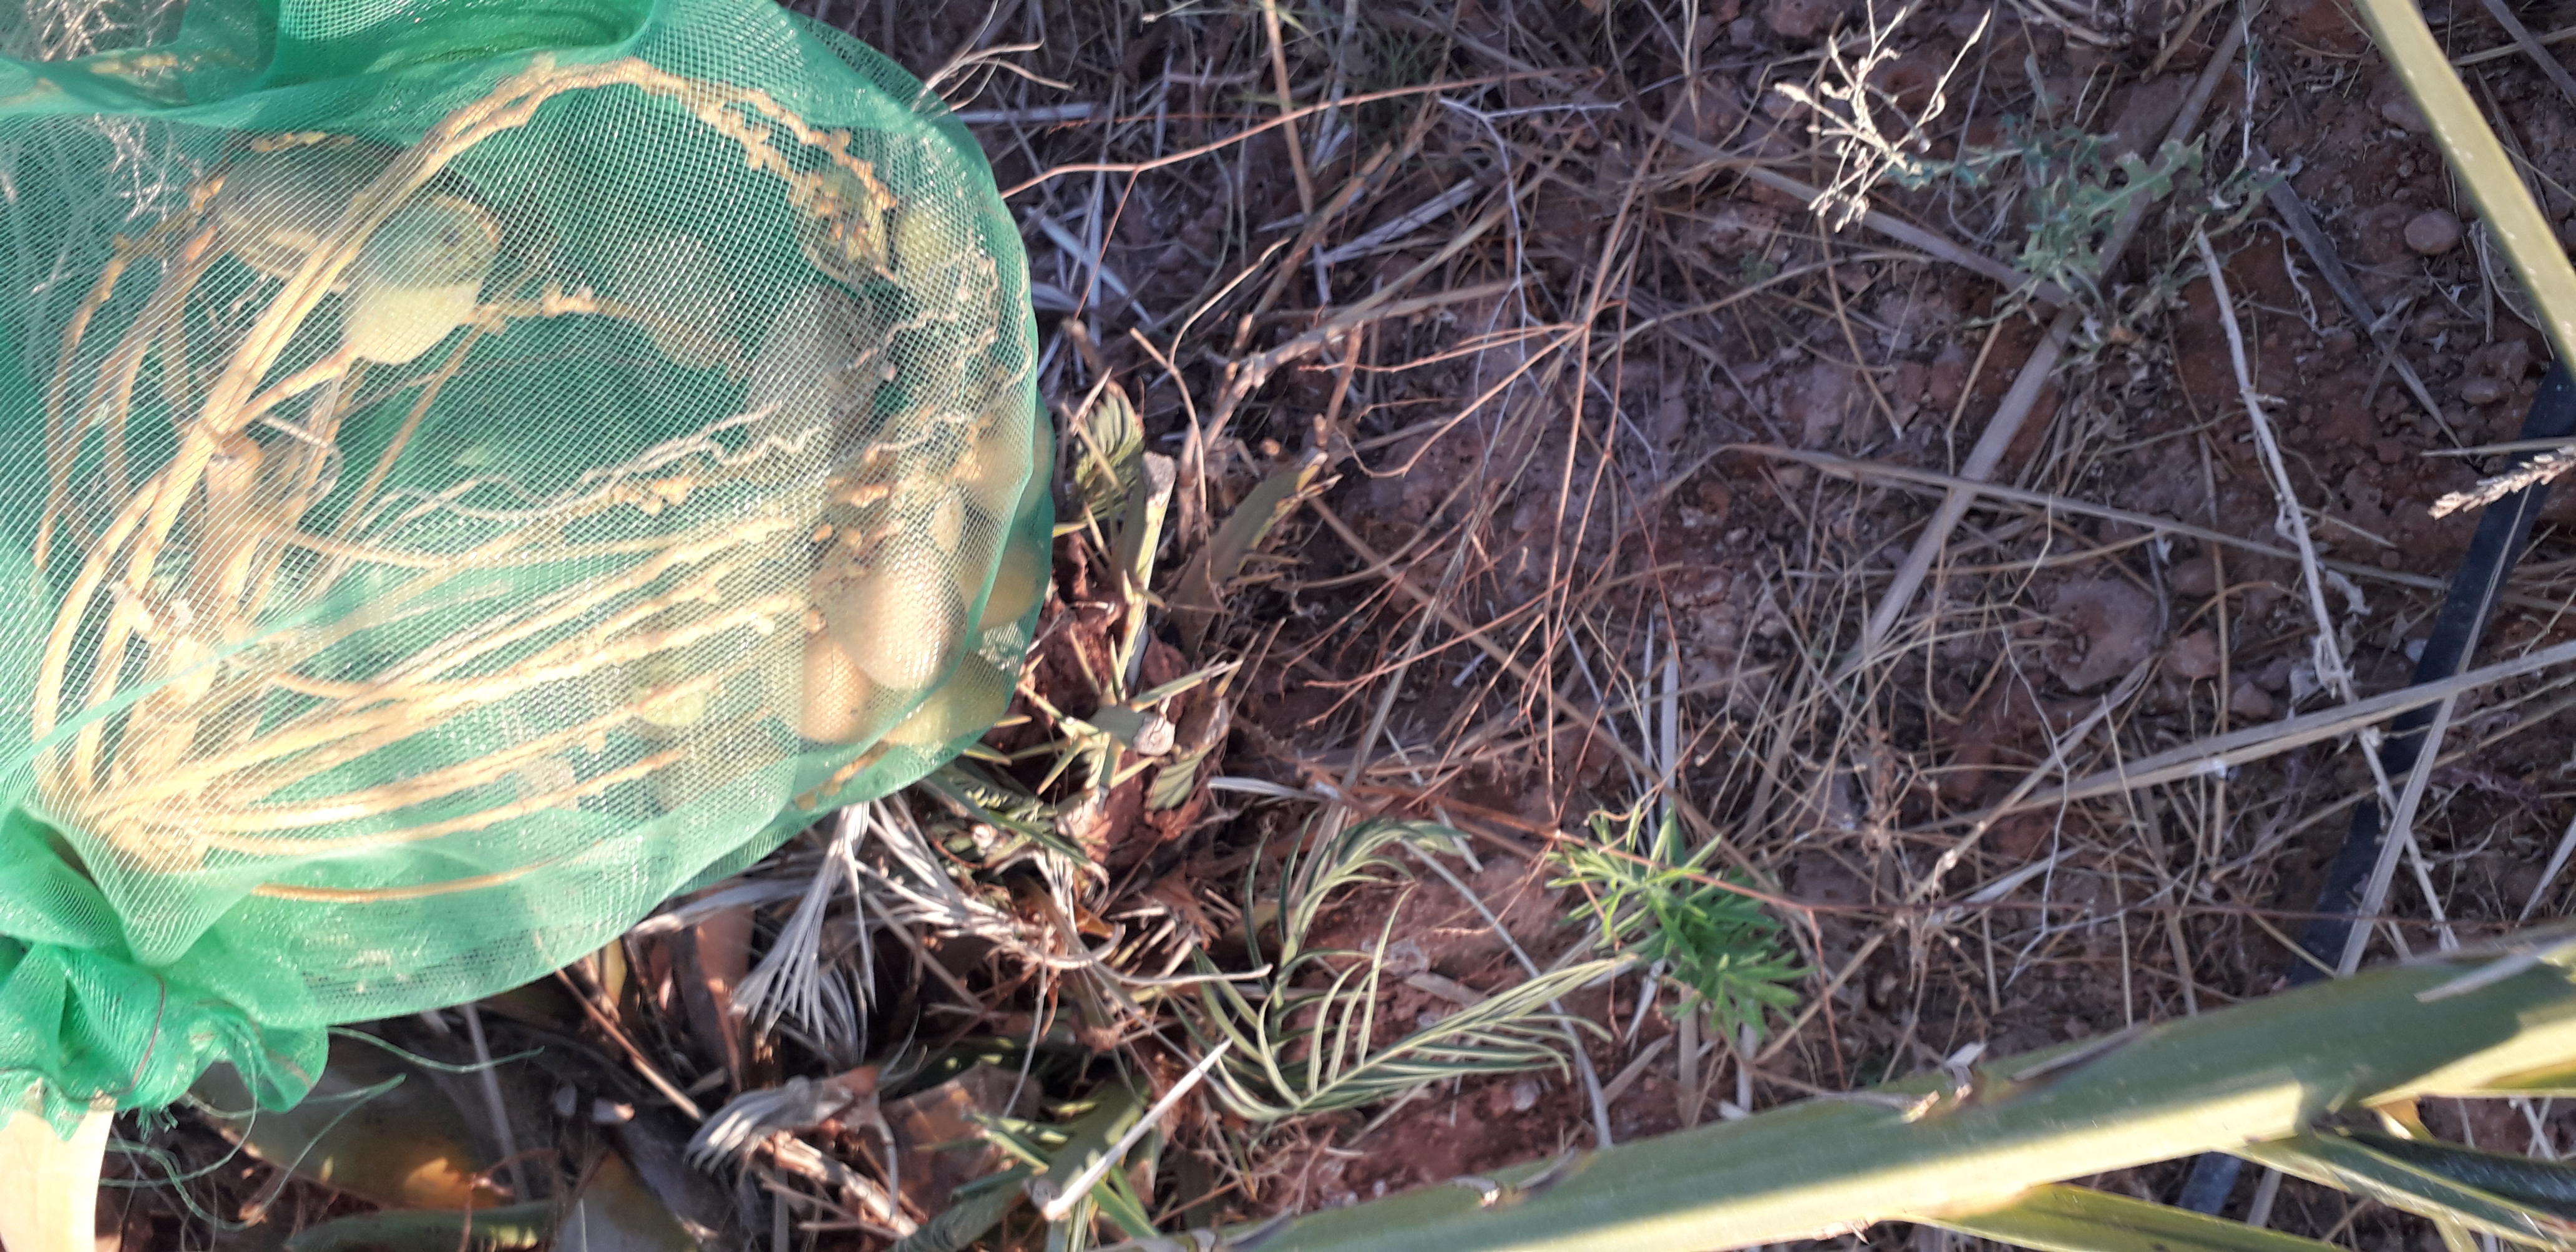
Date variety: Boumajhoul